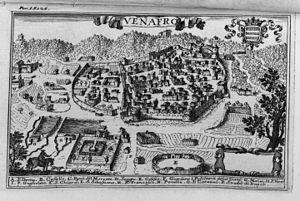
L'amphithéâtre de Venafro, dit Verlasce, est un amphithéâtre romain situé dans le centre-ville de Venafro en Italie.